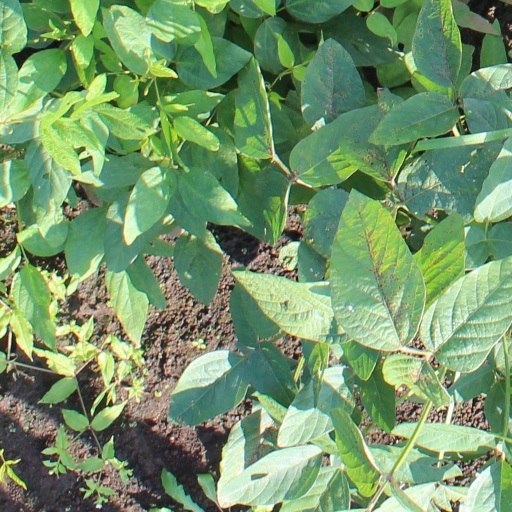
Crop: soybean